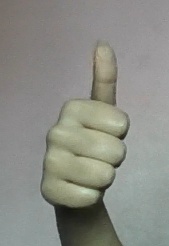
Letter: aleff